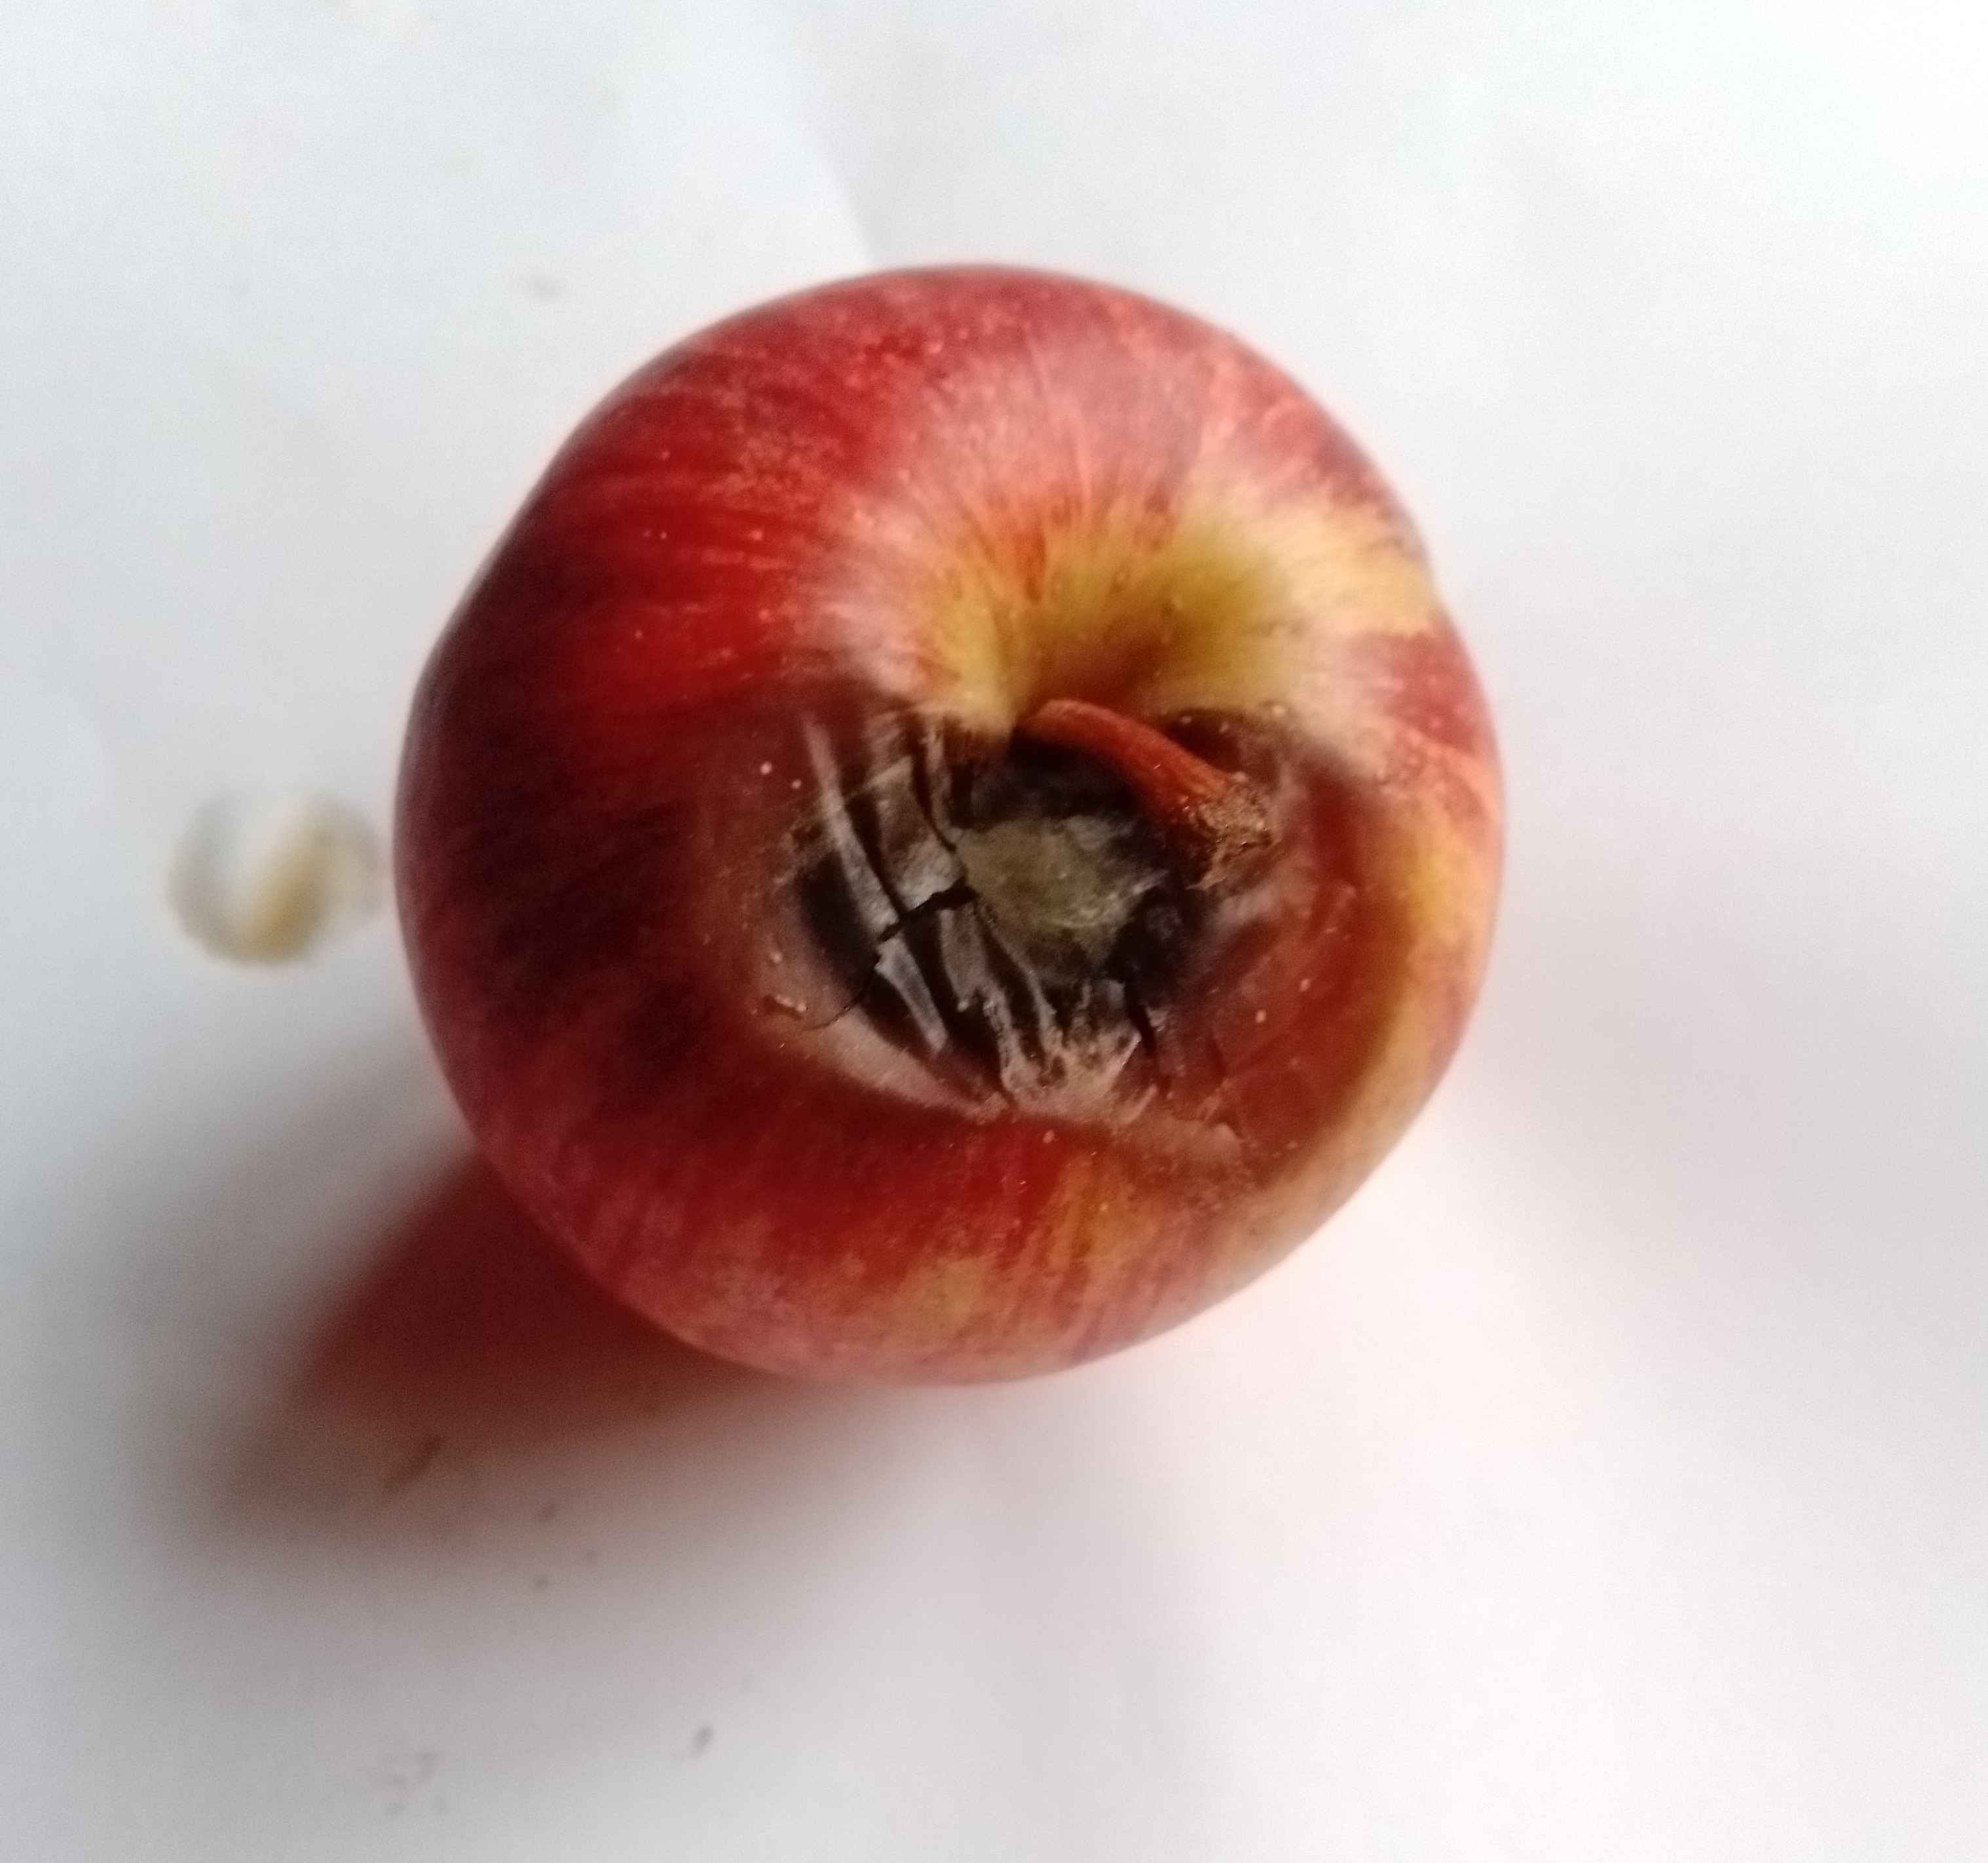
Fruit: apple
Condition: rotten